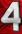
Number: 4